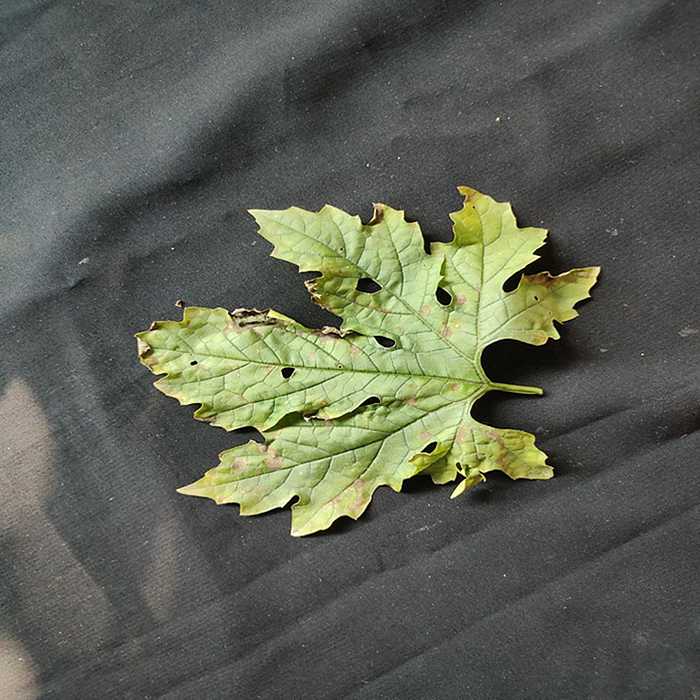
Plant: Bitter Gourd
Label: Downey mildew